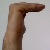
The image shows a hand gesture representing a space in Indian Sign Language.